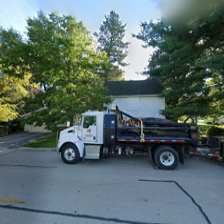
Label: streetView